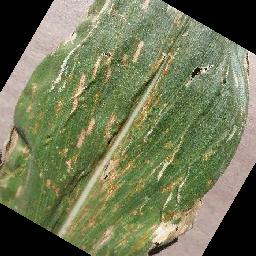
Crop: corn
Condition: (maize)_cercospora_spot_gray_spot